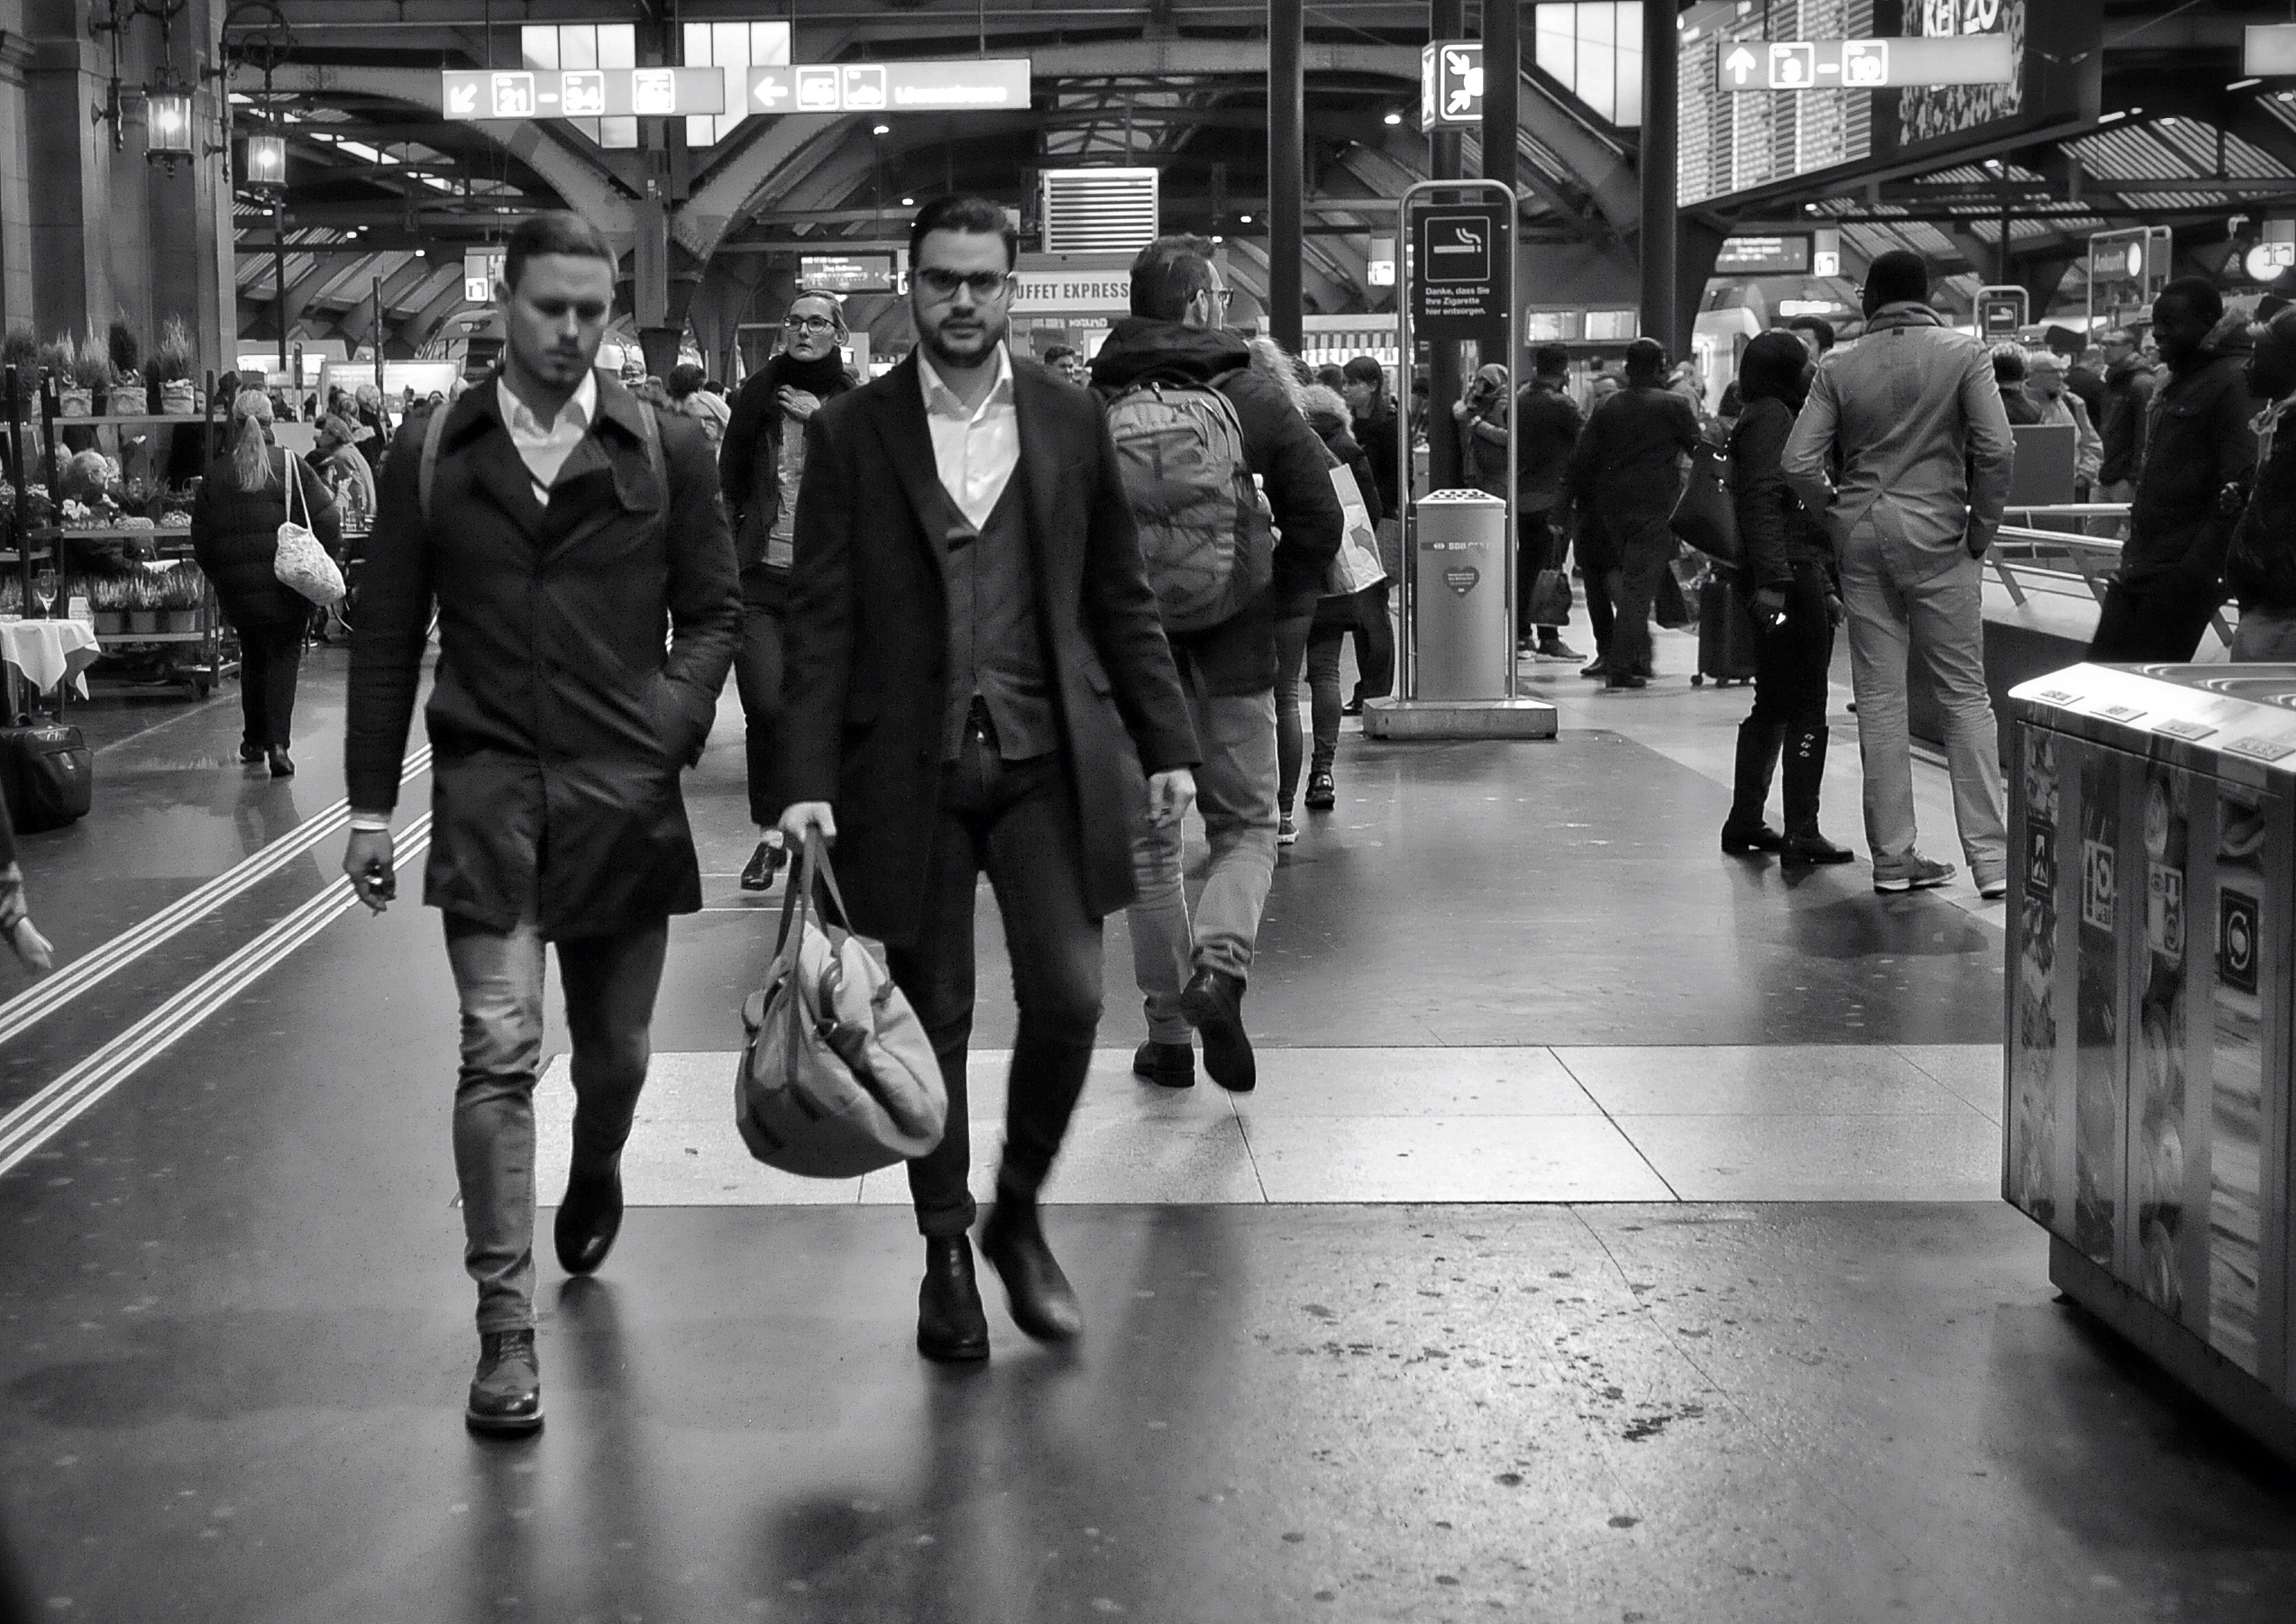
black and white, people, road, white, street, photography, urban, crowd, fashion, nikon, black, monochrome, streetphotography, bw, 2016, candid, infrastructure, photograph, snapshot, streetart, ch, schweiz, switzerland, bahnhof, zurich, blancoynegro, snapseed, schwarzundweiss, streetscene, menschen, strassenfotografie, feierabend, mainstation, passanten, sbb, streetpix, thomas8047, onthestreets, iamnikon, d300s, blackandwithe, streetphotographer, zrigrafien, streetartstreetlife, hofmanntmecom, strassencene, hb, haubtbahnhof, zurichstreets, closingtime, pendler, monochrome photography